Livestock crush

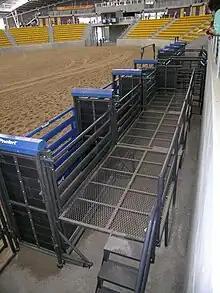
Indoor rough-riding chutes, AELEC, Tamworth, New South Wales

Specialist crushes are made for various purposes. For example, those designed for cattle with very long horns (such as Highland cattle or Texas Longhorn cattle) are low-sided or very wide, to avoid damage to the horns. Other specialist crushes include those for tasks such as automatic scanning, foot-trimming or clipping the hair under the belly, and smaller crushes (calf cradles) for calves.